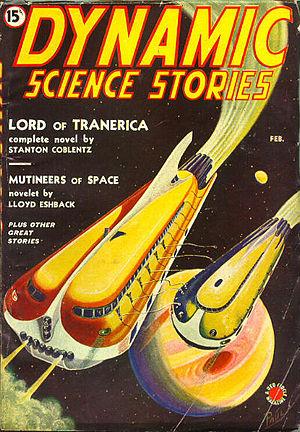
Martin Goodman était un éditeur de pulps, de livres, et de comics américain. Né le 18 janvier 1908 àBrooklyn il commence à travailler très jeune dans une société de distribution avant de s'associer avec Louis Silberkleit et de fonder sa première maison d'édition en 1932. Il publie alors des pulps, revue proposant des nouvelles, dans différents genres, à un prix très bas. Comme beaucoup de ses collègues, il multiplie les sociétés pour continuer à travailler même si une d'entre elle fait faillite. Pour augmenter les profits, il joue avec les lois, surtout celles sur le droit d'auteur, ce qui lui vaut plusieurs amendes. Toujours attentif aux modes, il se lance dans l'édition de comics en 1938 et fonde Timely Comics. Le premier comics qu'il publie Marvel Comics, dans lequel se trouvent Human Torch et the Sub-Mariner est un succès. Il engage Joe Simon et Jack Kirby qui créent en 1940 Captain America, autre succès important. Martin Goodman, cependant, ne recoonais aucune valeur dans ce qu'il publie et lorsque les super-héros ne sont plus à la mode après-guerre, il n'hésite pas à interrompre ces titres et les remplacer par d'autres d'un genre plus apprécié.